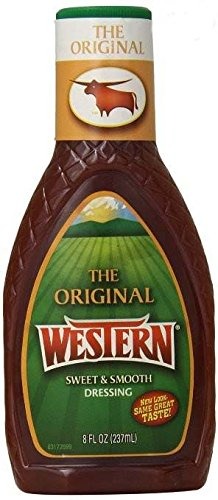
Item Name: Original Western salad Dressing, (3 PACK)
Bullet Point 1: Western Salad Dressing
Bullet Point 2: Sweet and Smooth blend of Tomatoes,Onion and Garlic flavors
Bullet Point 3: Tastes great on Salads,Burgers and Vegetables
Bullet Point 4: 8 ounce bottles
Product Description: Enjoy the big, bold flavor of Western Original on your salad, burger, or favorite veggies. With its unique and tangy kick, only Western delivers the Sweet and Smooth blend of tomatoes, onion and garlic flavors you know and love.
Value: 24.0
Unit: Fl Oz

Price: 2.28